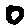
Label: 0